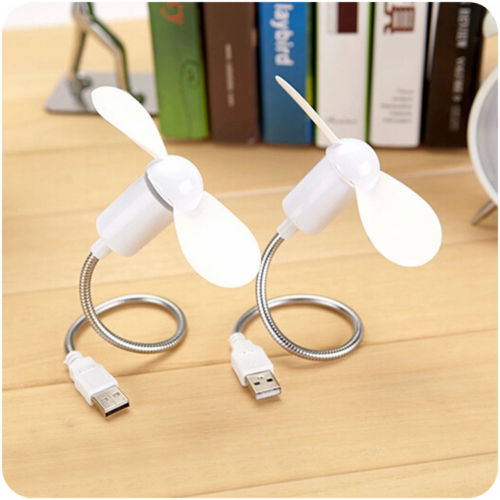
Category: fan